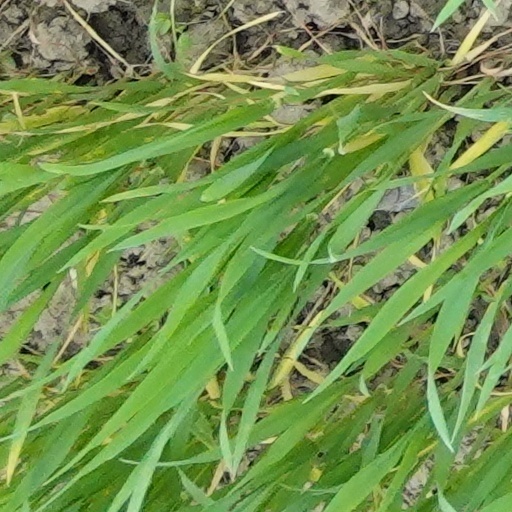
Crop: wheat